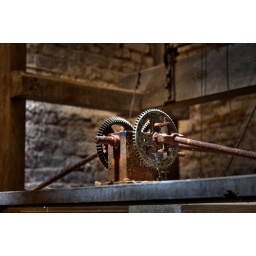
Cog wheels in the clock tower